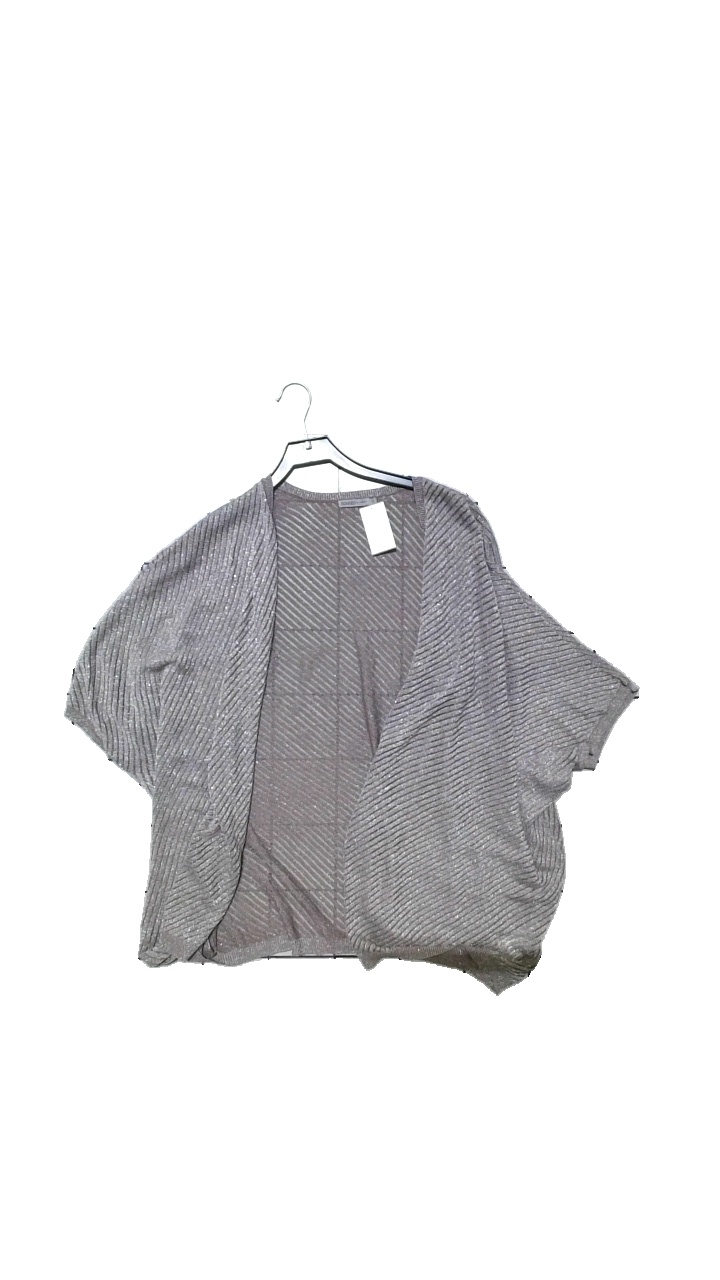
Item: Top (Ladies)
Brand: Soaked In Luxury
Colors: Purple
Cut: Regular
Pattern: Glitter
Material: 85% Viskose 15% Lurex
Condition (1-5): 4
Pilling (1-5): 4
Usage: Reuse
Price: <50